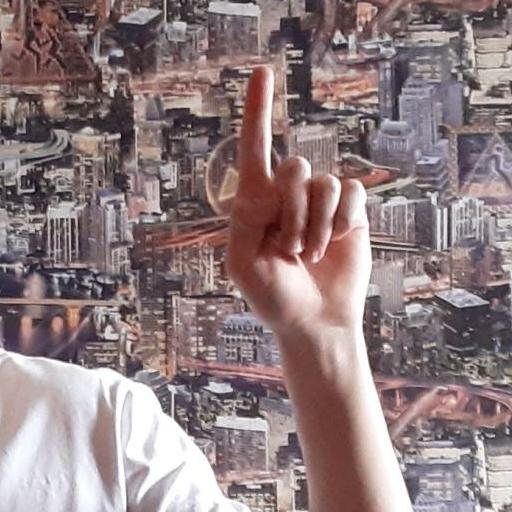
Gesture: one